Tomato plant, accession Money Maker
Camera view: bottom (45 deg); turntable rotation: 180 degrees
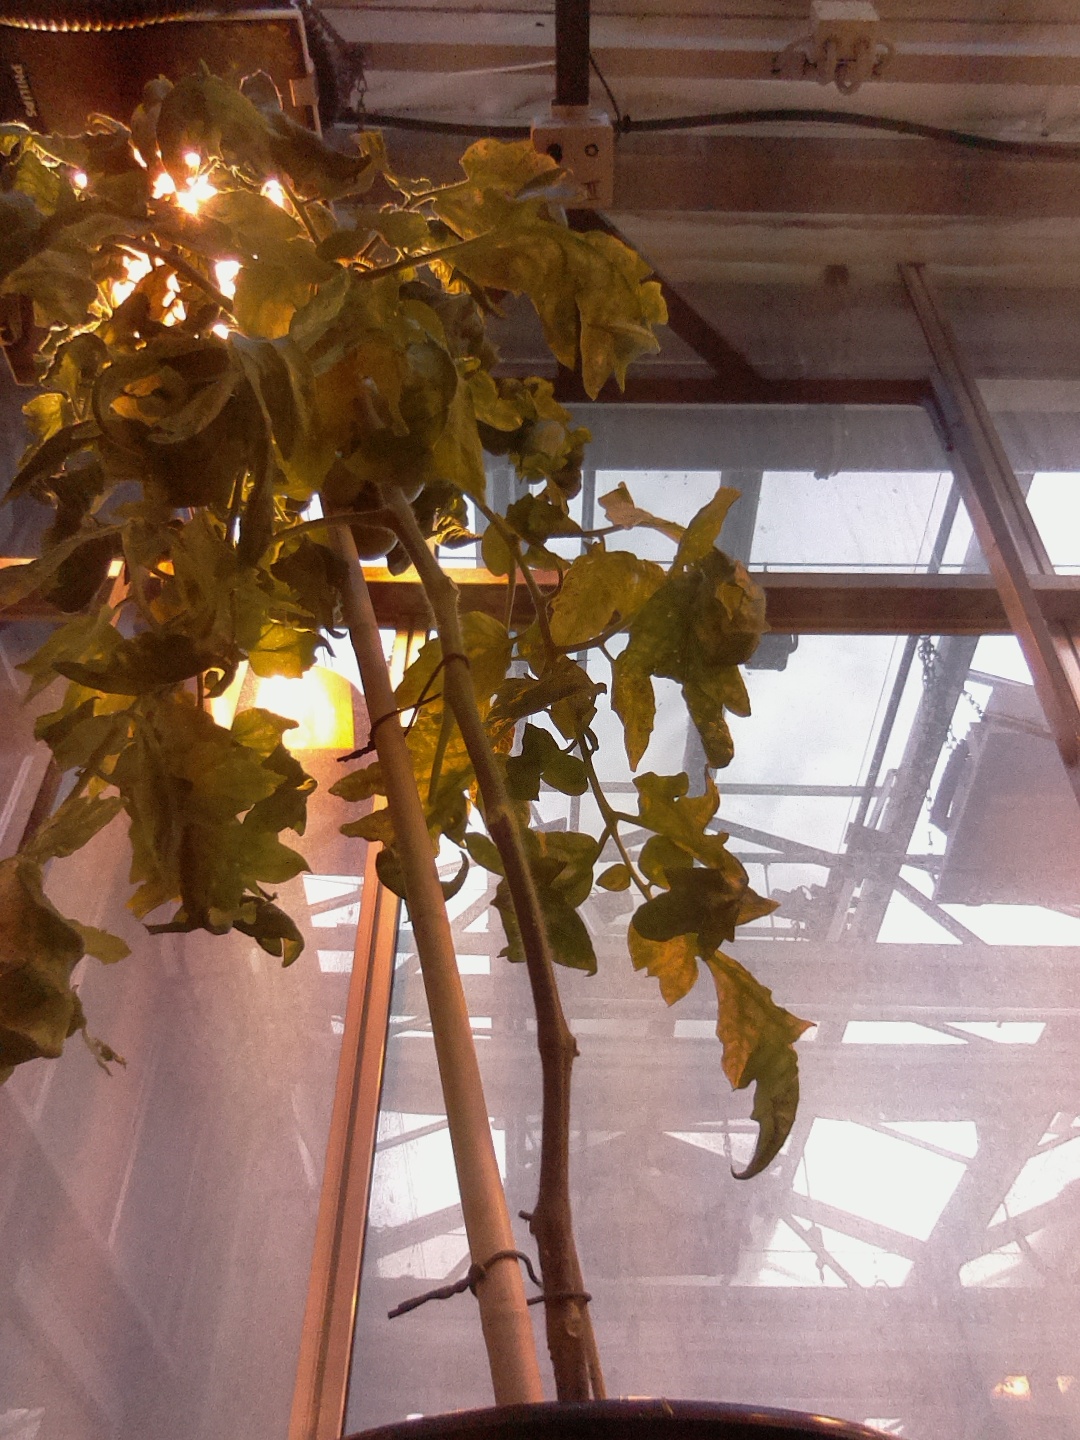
BBCH growth stage 77: 70%-80% of final fruit size